Davood Ghadami

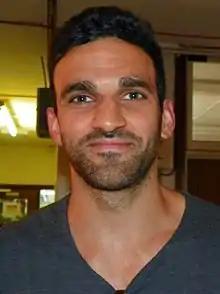
Ghadami in 2016

Davood Ghadami (born 13 June 1982) is a British actor. Following his appearances in "Taggart" in 2010, he appeared in the BBC medical programmes "Doctors" and "Casualty" in recurring roles. In 2014, he began portraying the role of Kush Kazemi in the BBC soap opera "EastEnders", a role he stayed in until 2021 when the character was killed off. Following Ghadami's departure from "EastEnders", it was announced that he had joined the cast of the BBC medical drama "Holby City" as Eli Ebrahimi.